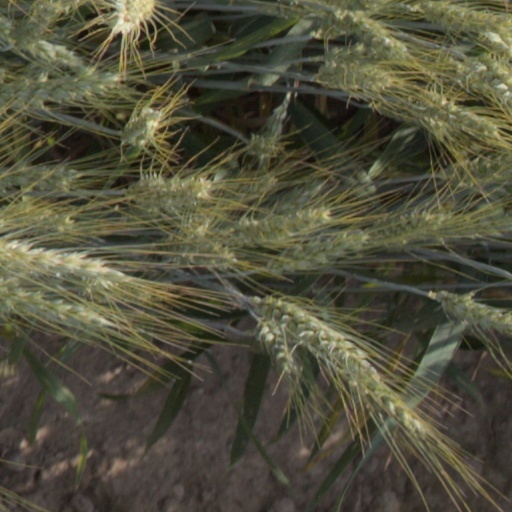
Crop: wheat